Ficus rubiginosa

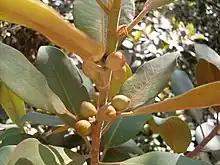
"Ficus rubiginosa" figs (syconia) and the rusty undersides of the leaves

"Ficus rubiginosa" was described by French botanist René Louiche Desfontaines in 1804, from a type specimen whose locality is documented simply as "New Holland". In searching for the type specimen, Australian botanist Dale Dixon found one from the herbarium of Desfontaines at Florence Herbarium and one from the herbarium of Étienne Pierre Ventenat at Geneva. As Ventenat had used Desfontaines' name, Dixon selected the Florence specimen to be the type in 2001. The specific epithet "rubiginosa" related to the rusty coloration of the undersides of the leaves. Indeed, "rusty fig" is an alternate common name; others include "Illawarra fig" and "Port Jackson fig". It was known as "damun" (pron. "tam-mun") to the Eora and Darug inhabitants of the Sydney basin.